Tap (film)

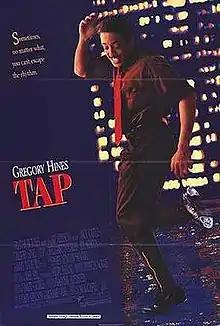
Theatrical release poster

Tap is a 1989 American dance drama film written and directed by Nick Castle and starring Gregory Hines and Sammy Davis Jr.